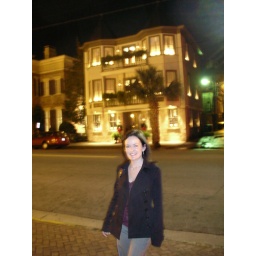
Jen, slightly blurry, in front of a very pretty building that turned out to be a coffee house